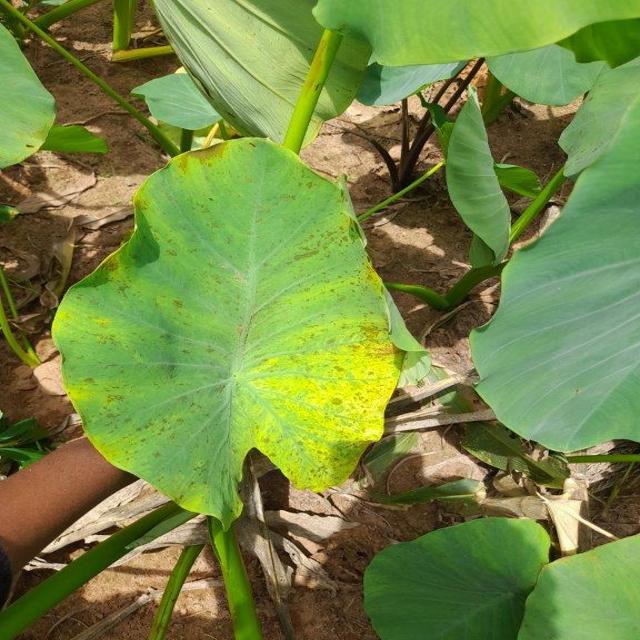
Label: Mid_Blight